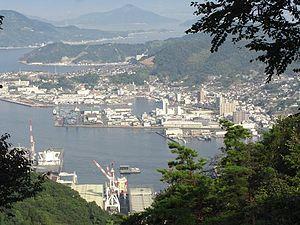
Kure est une ville située dans la préfecture d'Hiroshima, au Japon. Elle abrite une grande base navale.